Aditya (boat)

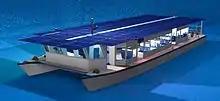
Model

The boat was launched on 9 November 2016. After that multiple sets of tests and trials were conducted to verify the operational characteristics and safety standards of the boat.